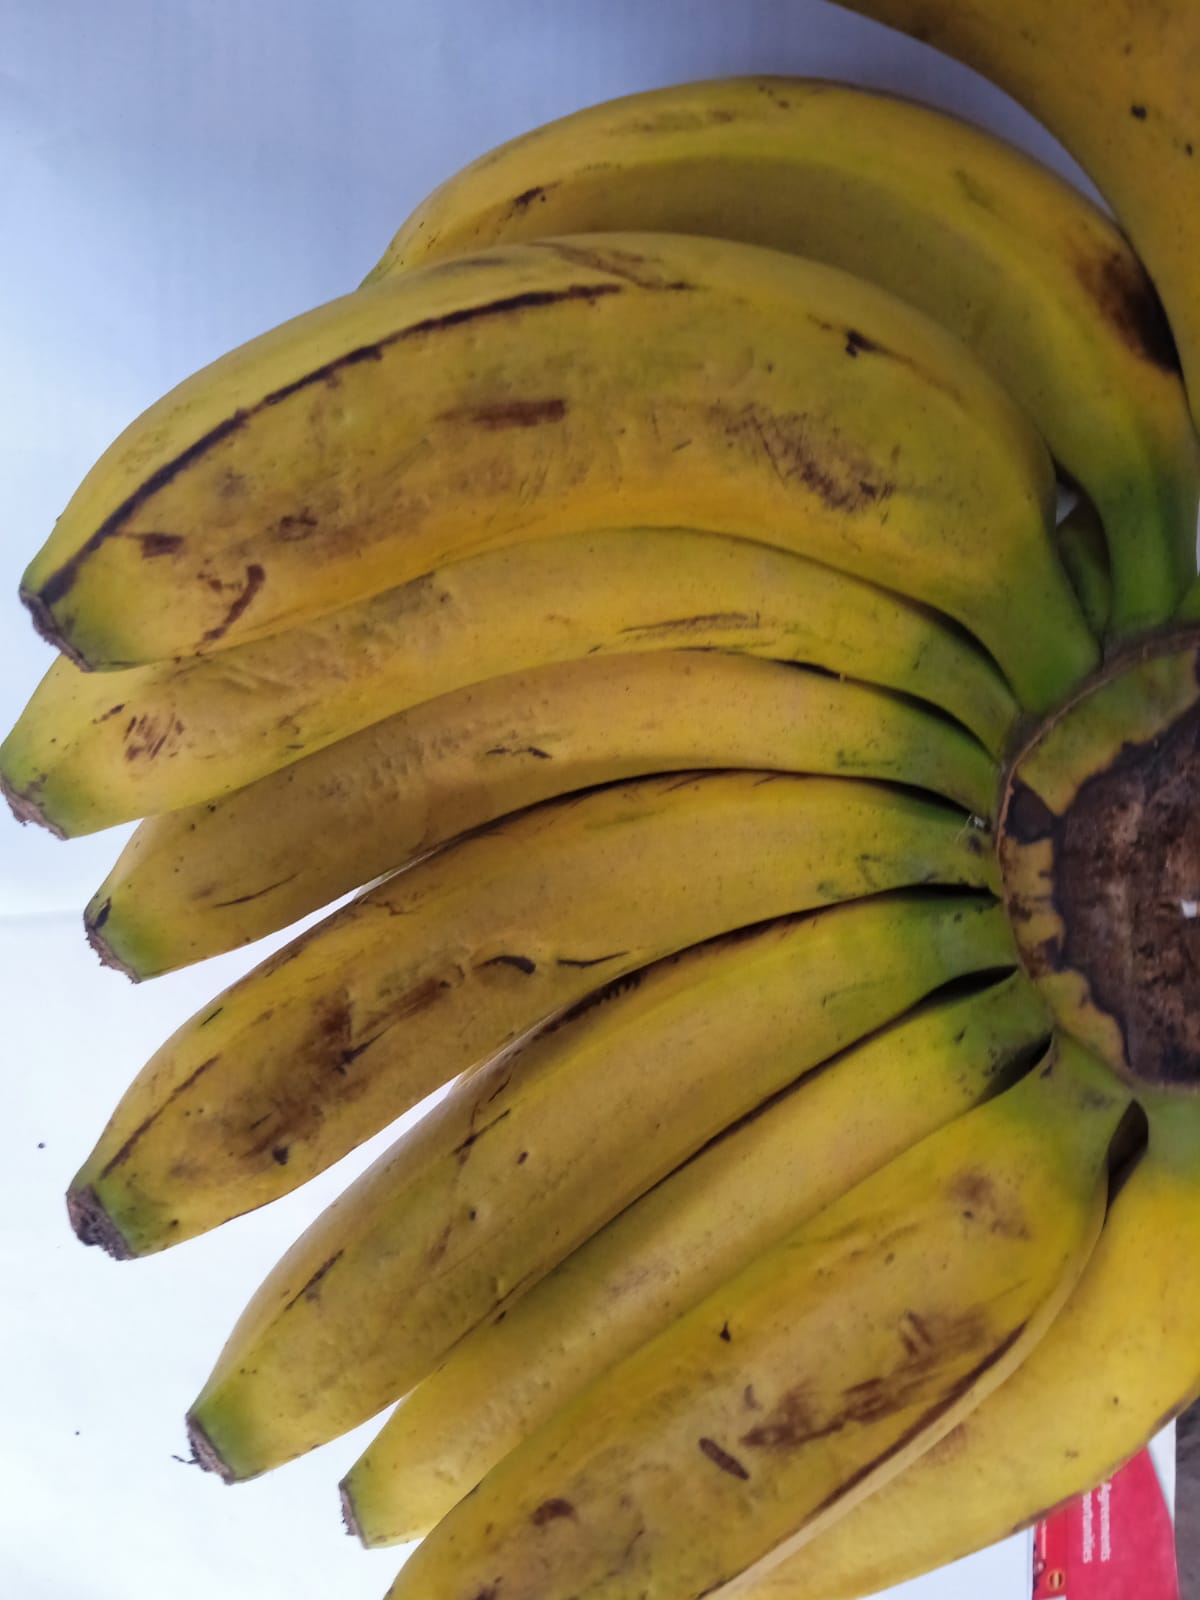
Fruit: banana
Condition: fresh